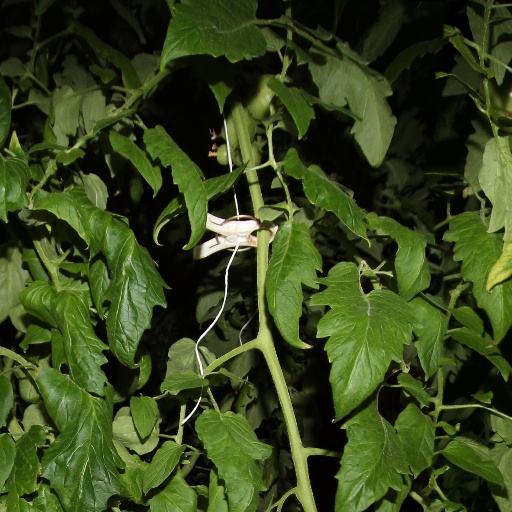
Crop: tomato